Anna Haava

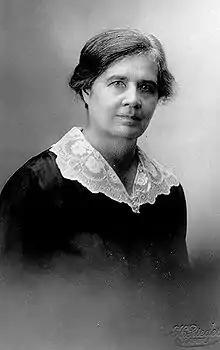
Haava in the 1920s

Anna Haava (born Anna Rosalie Haavakivi; 15 October 1864 – 13 March 1957) was an Estonian poet, writer and translator in the late 19th and 20th centuries. She was one of the founding members of the Estonian Writers' Union in 1922. She was honoured with the 3rd Class of the Order of the Cross of the Eagle, 1930; 2nd Class Order of the Estonian Red Cross, 1935; People's Writer of the Estonian SSR, 1954; and the Order of the Badge of Honour.